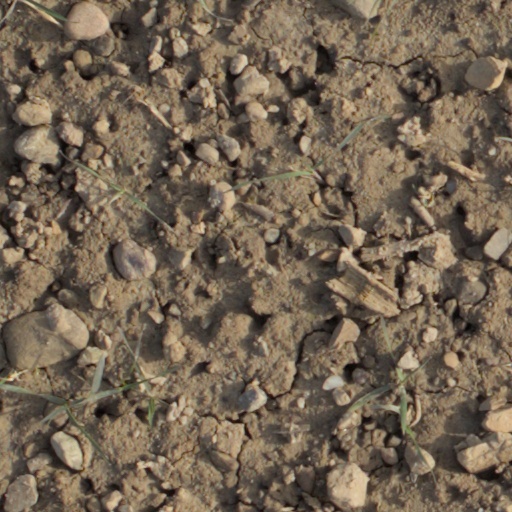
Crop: wheat